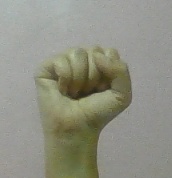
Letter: saad